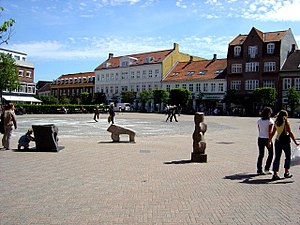
Brian Sandberg / Baggrund
Sandberg er født og opvokset i Slagelse og var en talentfuld taekwondo-kæmper, men røg ind i alvorlig kriminalitet.[10]
Brian Sandberg Jensen, er et tidligere fremtrædende medlem af rockergruppen Hells Angels, men i august 2012 blev han smidt ud af gruppen i såkaldt left, hvilke betyder, at rockerklubben ikke har noget udestående med ham. Sandberg blev landskendt i december 2008 da IT Factory-skandalen blev genstand for stor medieinteresse – her havde han fungeret som Stein Baggers personlige sikkerhedsvagt. Den 4. december 2012 meddelte han på sin Facebook-profil, at han var blevet optaget som medlem af den rivaliserende rockergruppe Bandidos. Den 31. marts 2015 blev det meddelt af Europa-præsidenten for Bandidos, at Sandberg er smidt ud i bad standing fra gruppen.